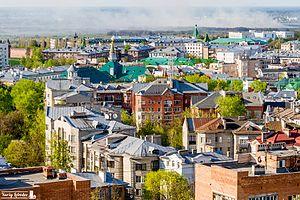
Vue de Nijni Novgorod. Kremlin Direction Italiano: Veduta di Nižnij Novgorod. Cremlino Direzione Español: Vista de Nizhni Nóvgorod. Dirección Kremlin
Ci-après la liste des villes de Russie dont la population était supérieure à 100 000 habitants au recensement de 2010. La capitale administrative des différents sujets fédéraux est indiquée en gras.